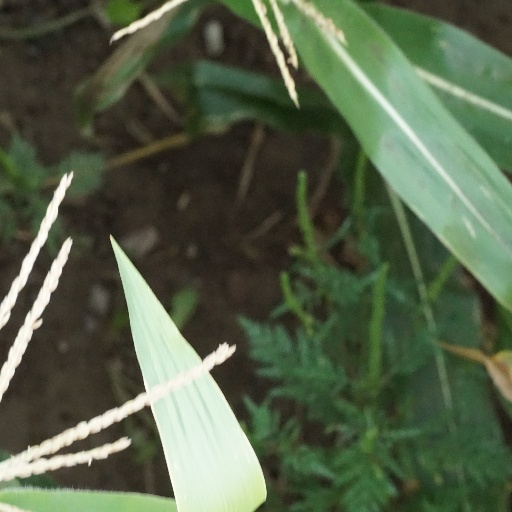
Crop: maize; corn